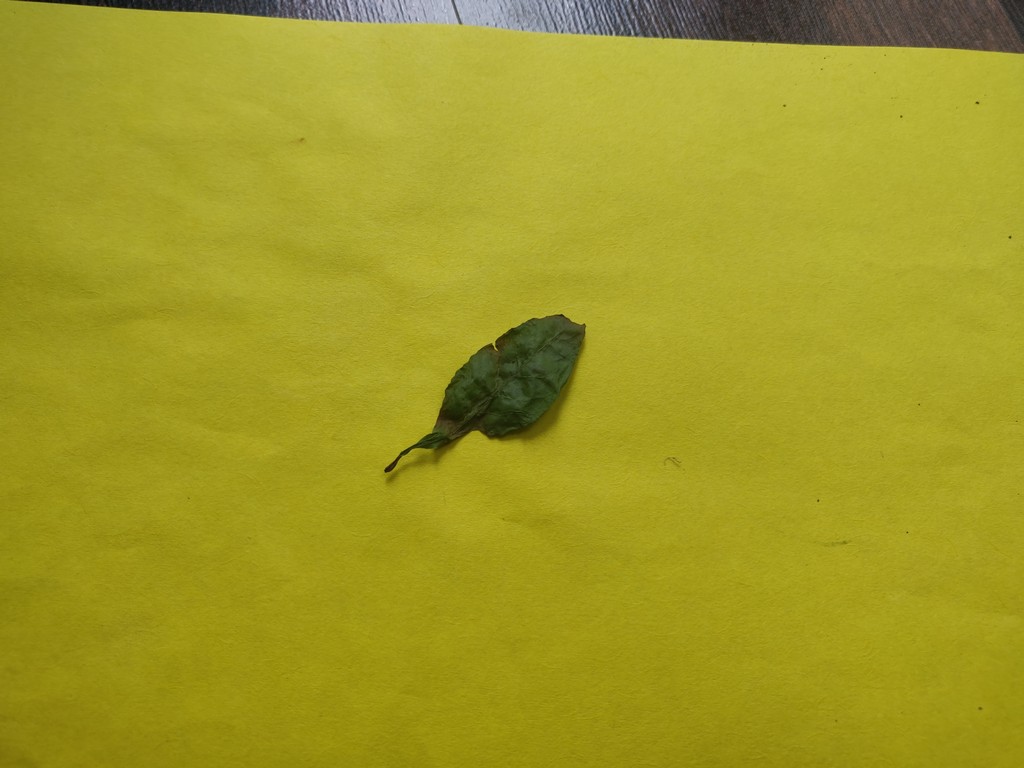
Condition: Dried
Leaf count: single
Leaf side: unknown